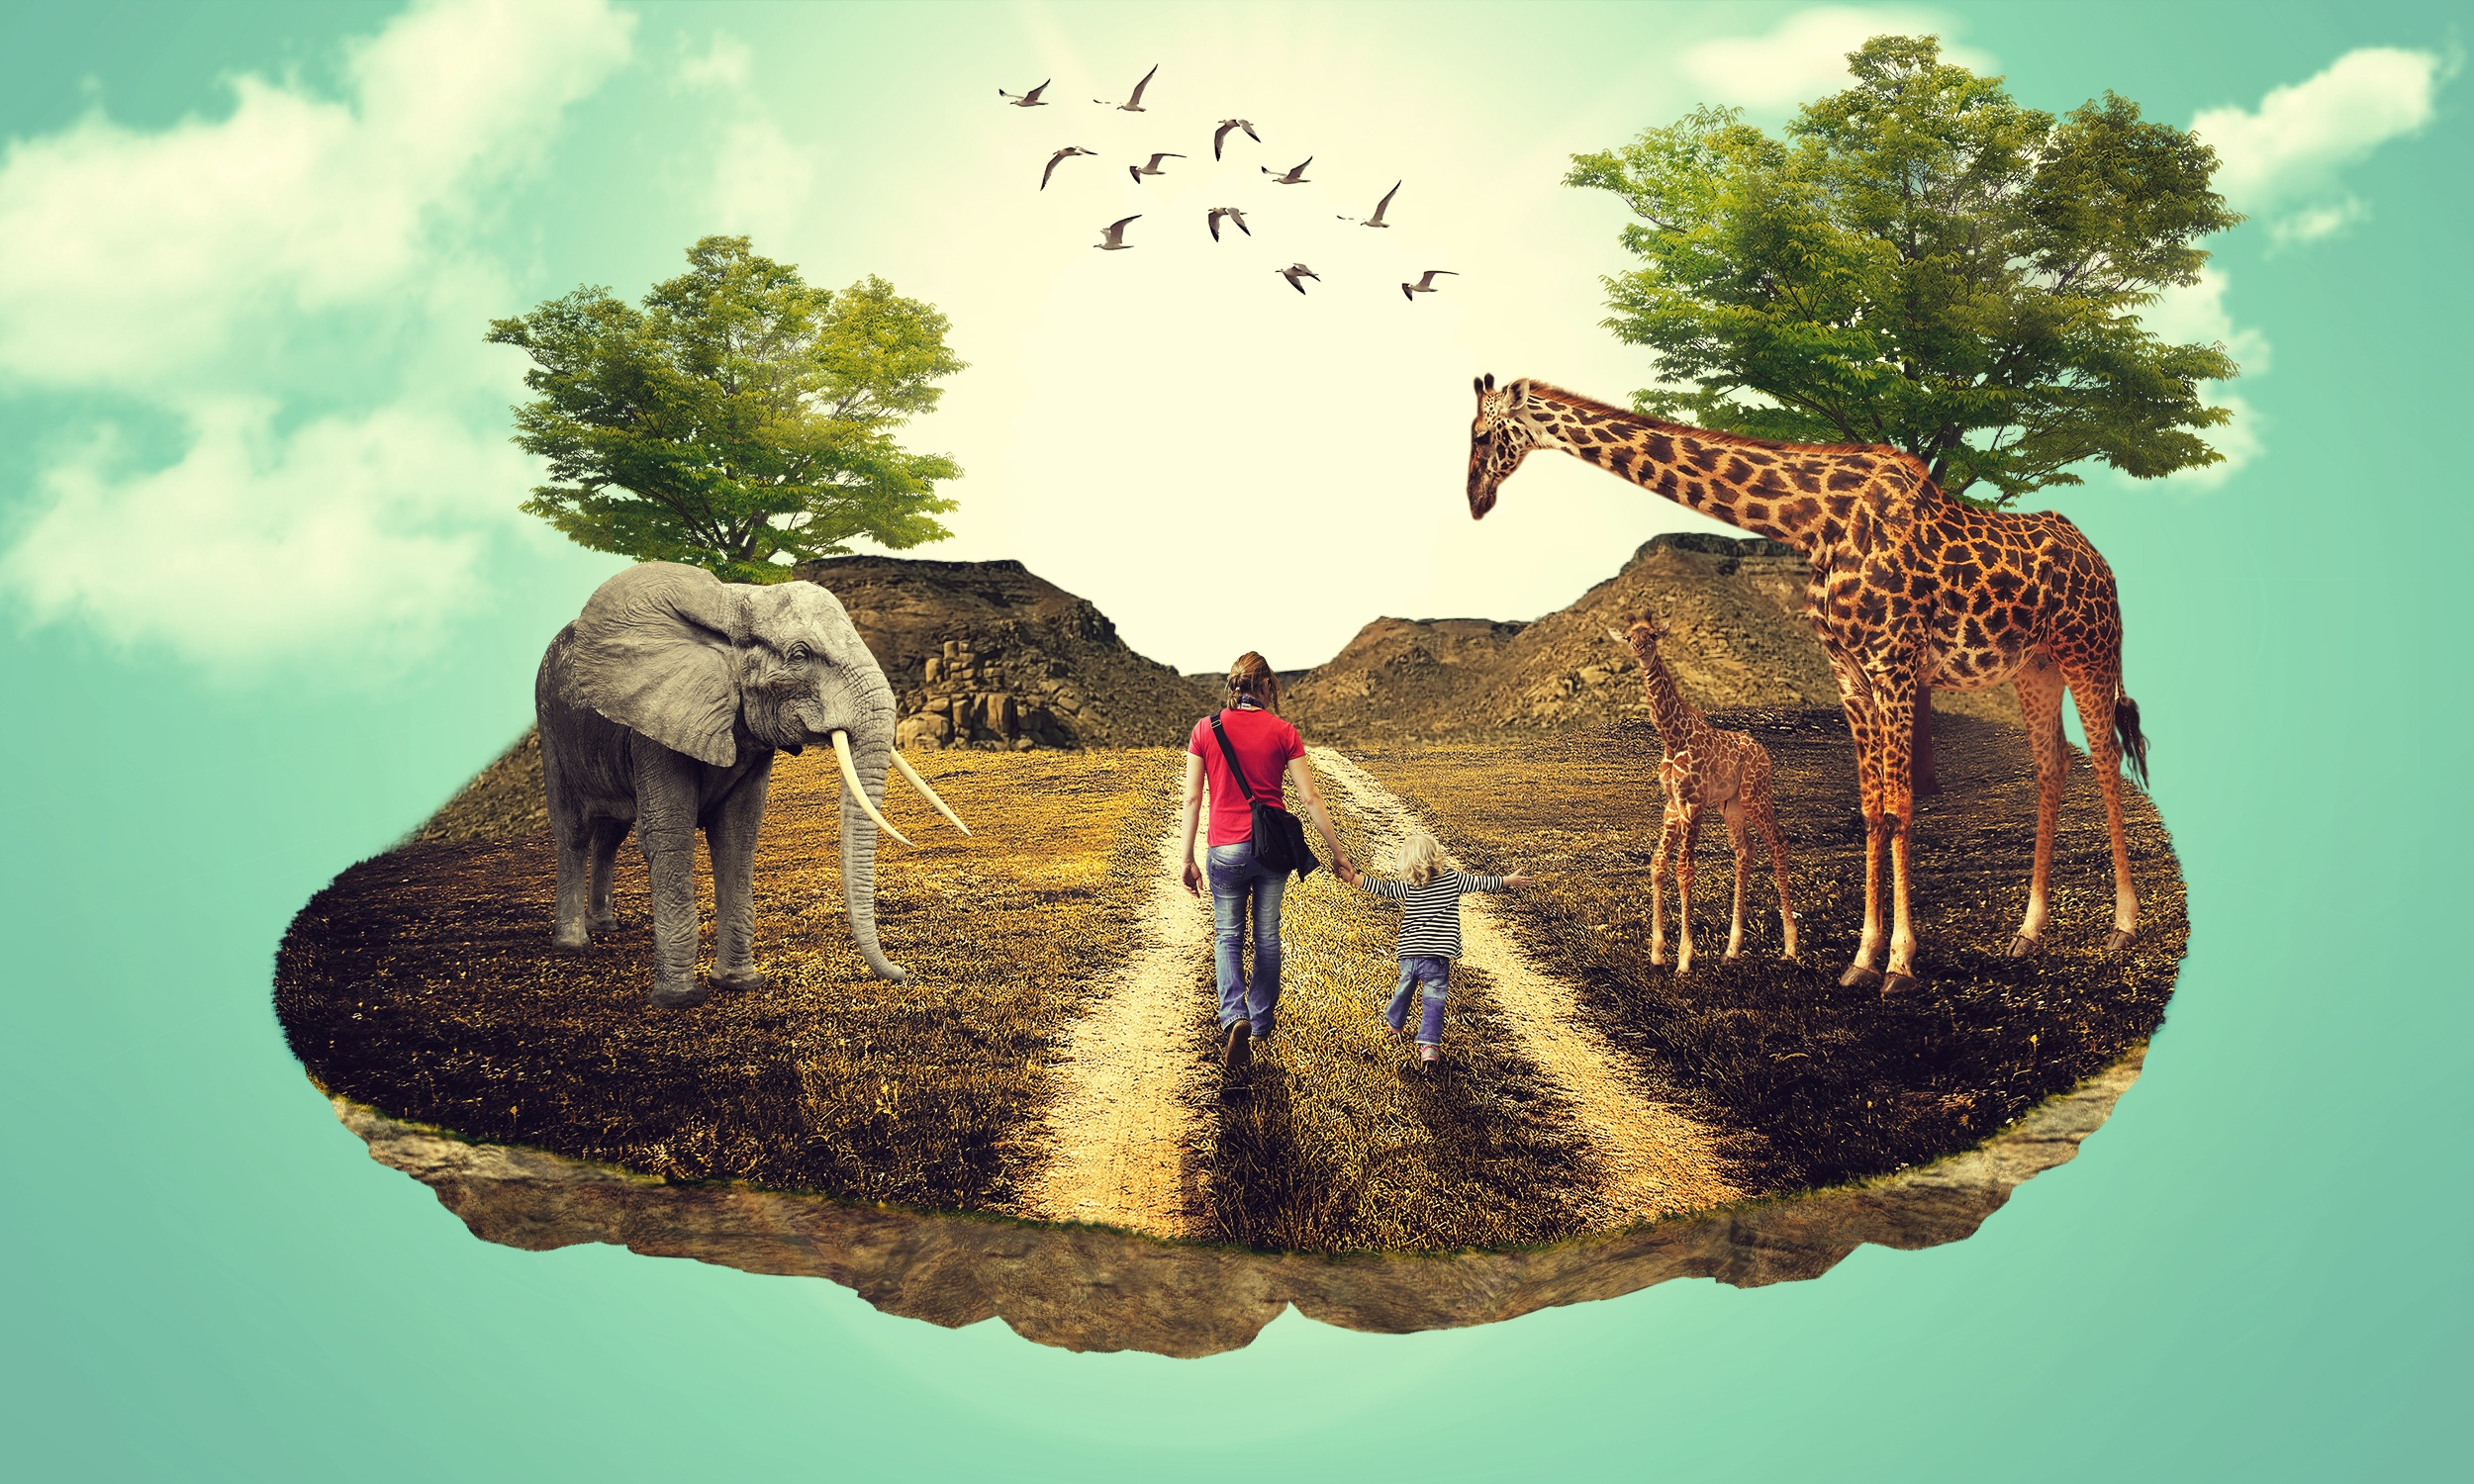
landscape, art, illustration, design, photoshop, digitalart, digital art, landscapephotography, screenshot, landscapedesign, photomanipulations